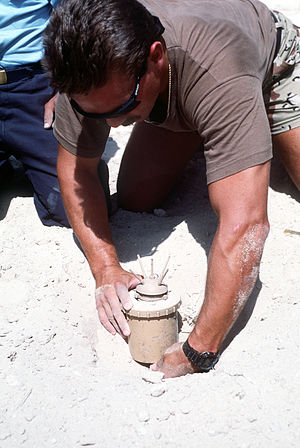
Antipersonelmine
Den italienske springmine Valmara 69 er en personelmine.
En Antipersonelmine eller personelmine er en landmine som er beregnet til at skade mennesker, i modsætning til panserminer, som er beregnet til at rette skade på kampvogne og andet materiel. Personelminer blev totalforbudt ved Ottawa-konventionen i 1997. Pr. august 2008 har 156 stater ratificeret konventionen. 75 stater eller områder har mineproblemer. De næsten 40 stater som står uden for konventionen har op imod 160 millioner personelminer lagret. Brugen af personelminer er blevet dramatisk reduceret siden konventionen trådte i kraft. Kina, Indien og USA har ikke ratificeret konventionen. Efter 2006 er staters brug af minetypen kun registreret i Burma og Rusland.